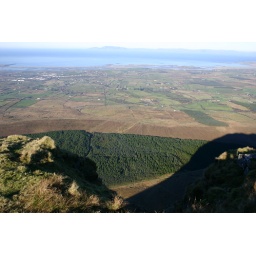
Nice view of a forest below. That's Donegal and Sliabh League mountain in the distance.